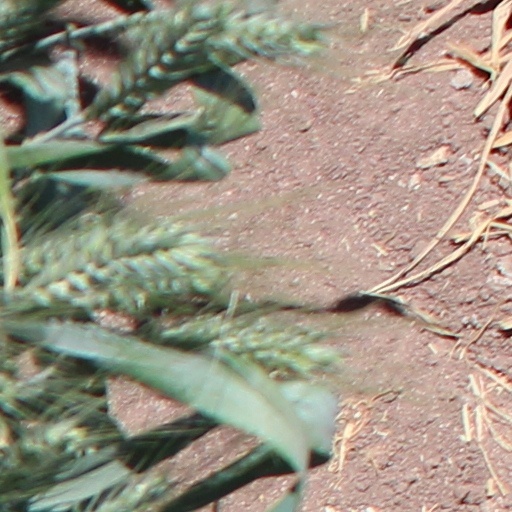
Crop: wheat